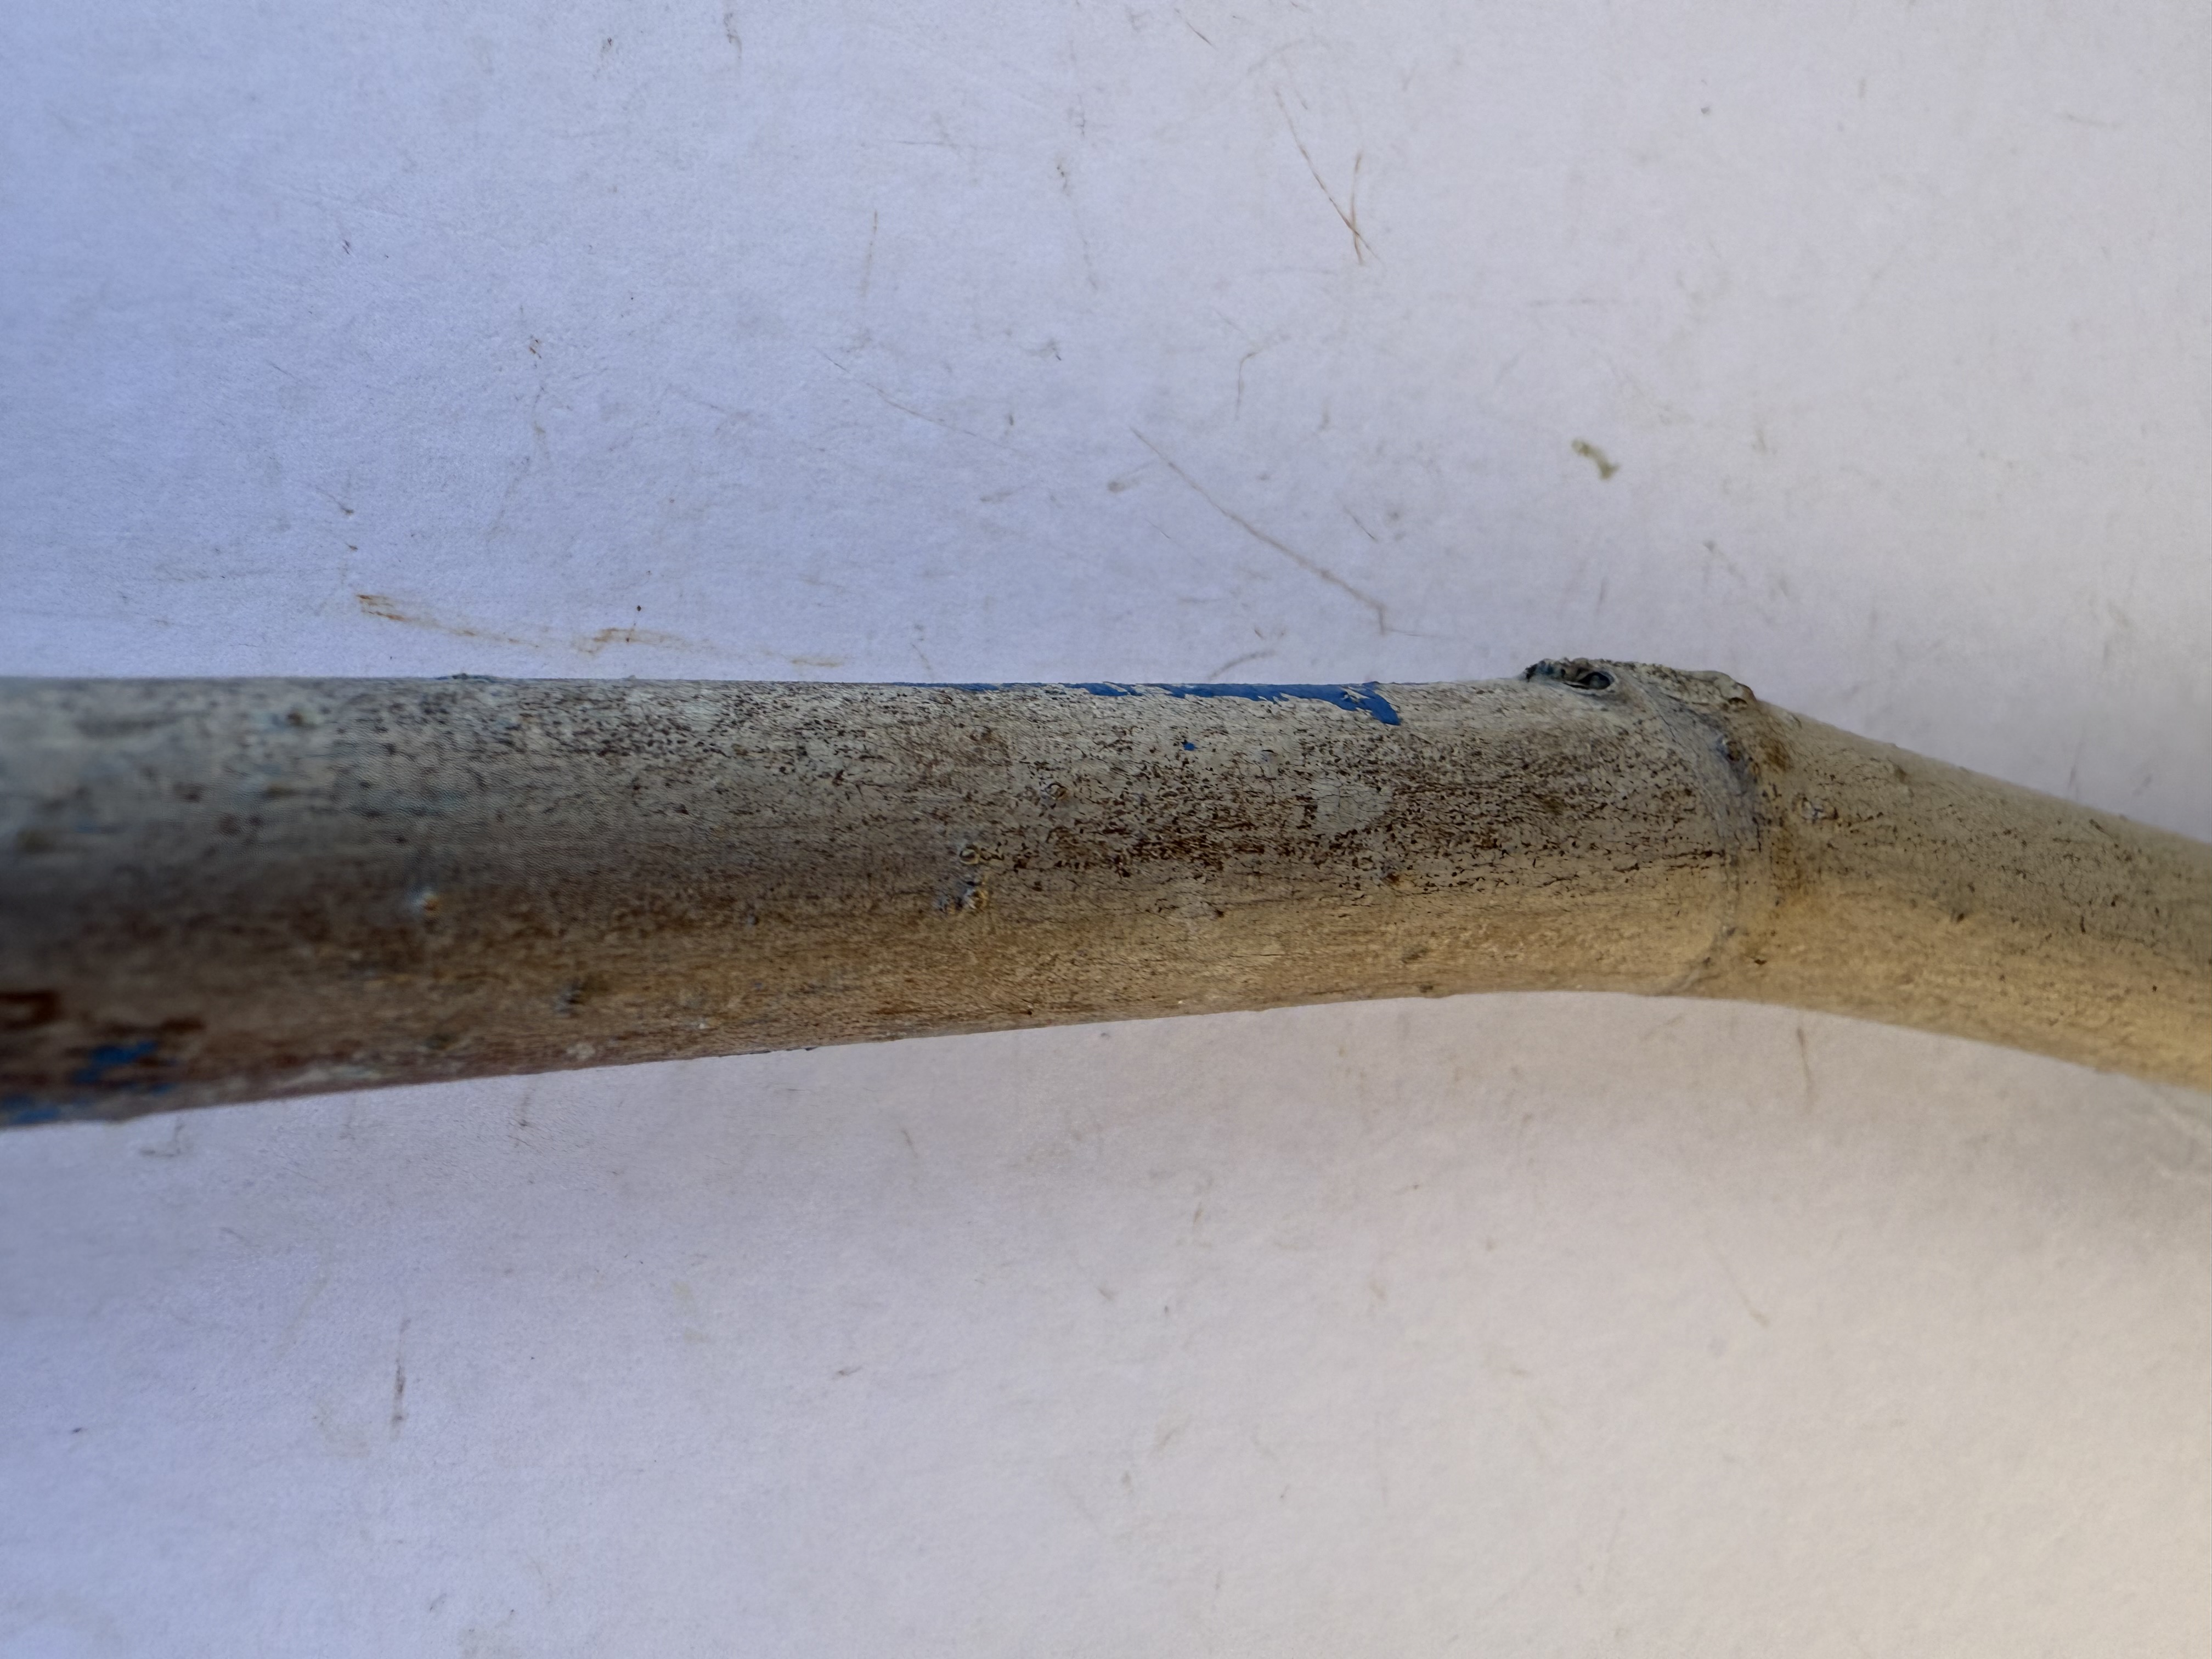
Variety: Bardacik Fig